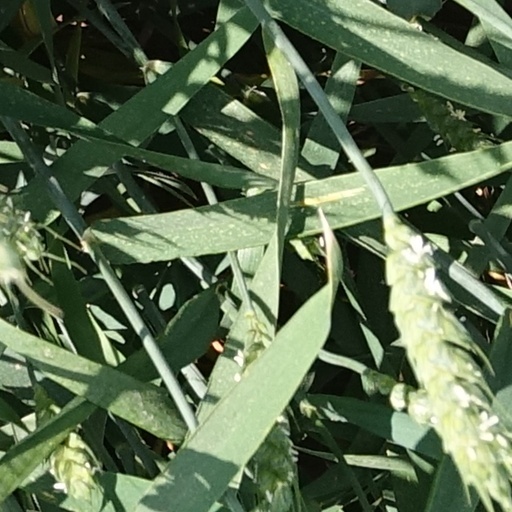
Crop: wheat